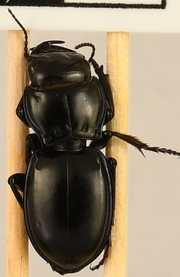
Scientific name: Pasimachus elongatus
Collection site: Northern Great Plains Research Laboratory NEON (NOGP), plot NOGP_008